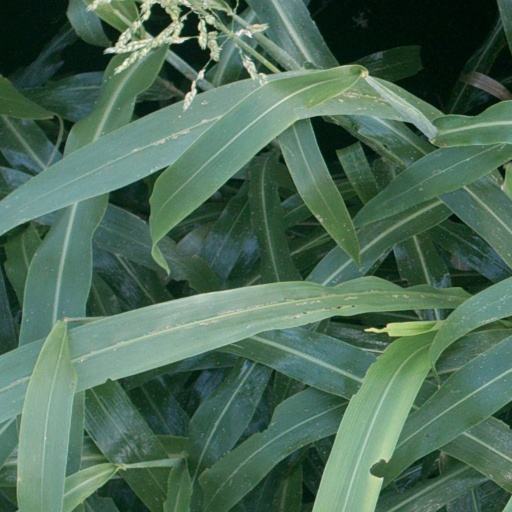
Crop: sorghum